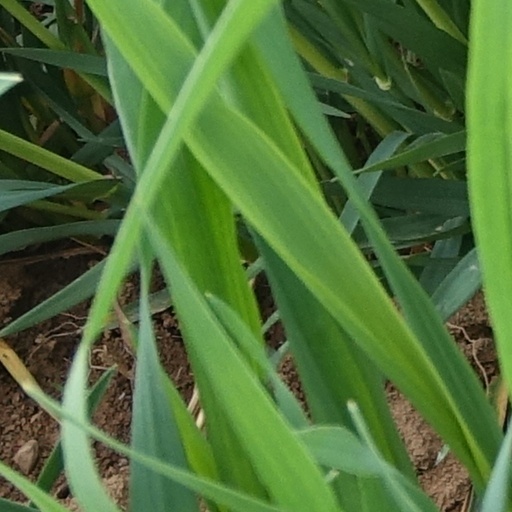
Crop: wheat